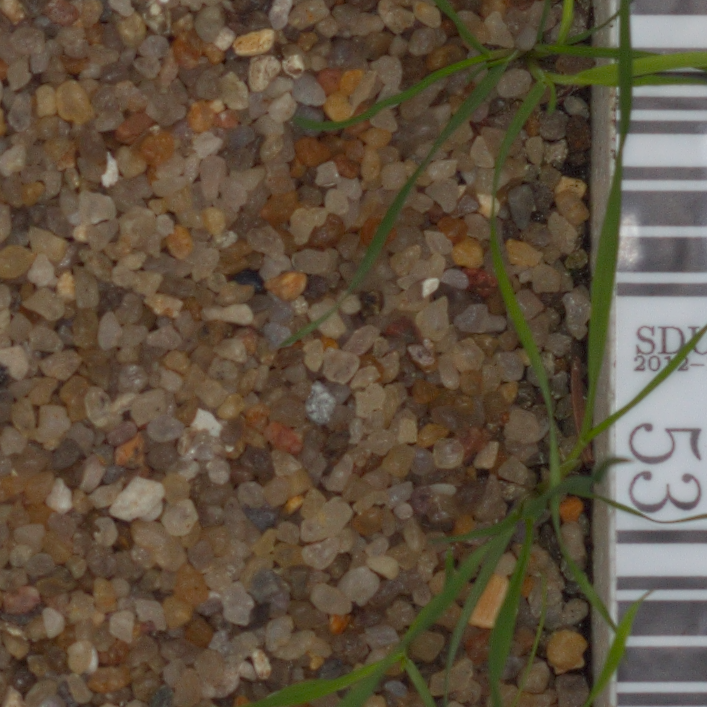
Label: loose_silkybent